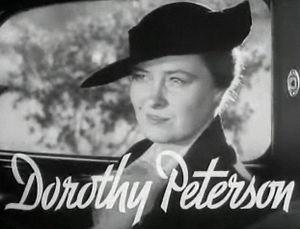
Dorothy Peterson est une actrice américaine, née le 25 décembre 1897 à Hector; morte à New York le 3 octobre 1979.